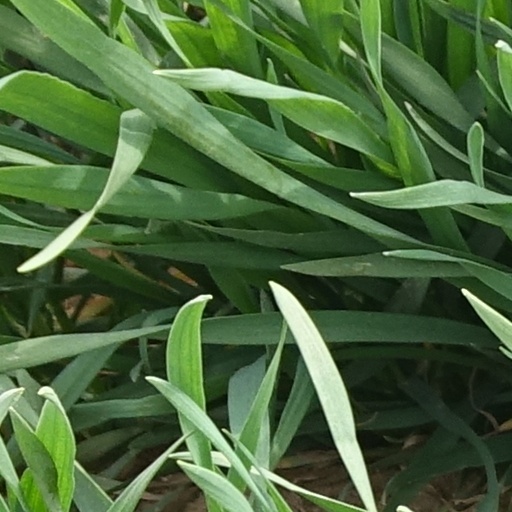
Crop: wheat